Silver Quilty

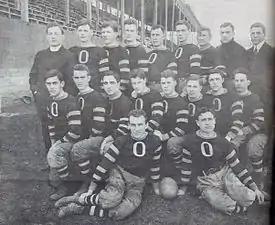
Quilty with the 1912 Ottawa Gee-Gees football team (top row, third from left)

Quilty served as the captain of the Ottawa team for the 1911 season. He graduated from University of Ottawa in 1912 with a Bachelor of Arts degree. On September 12, 1912, it was announced that Quilty would study to become a priest at the Montreal Seminary. On September 23, 1912, Quilty returned to play in Ottawa for the 1912 season, instead of studying at the seminary. Later that month, Queen's University denied a statement that it had offered Quilty free tuition to play for the Queen's Gaels football team.